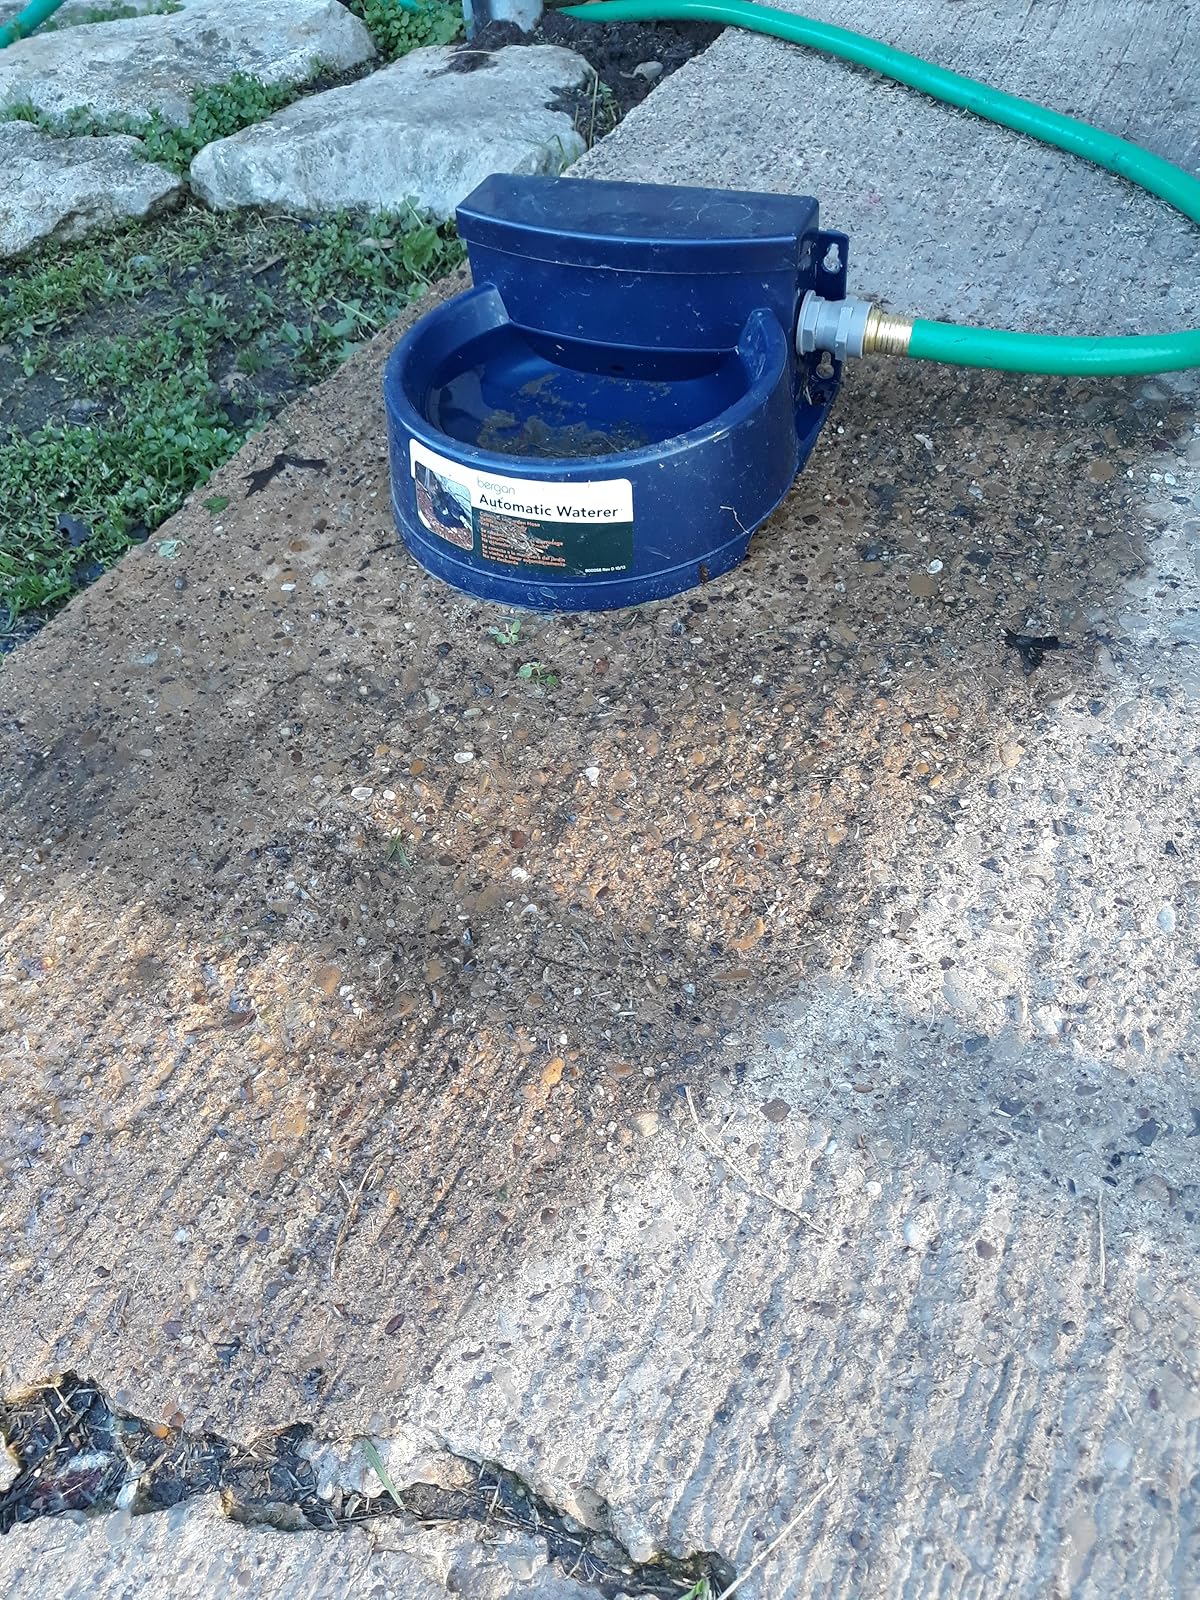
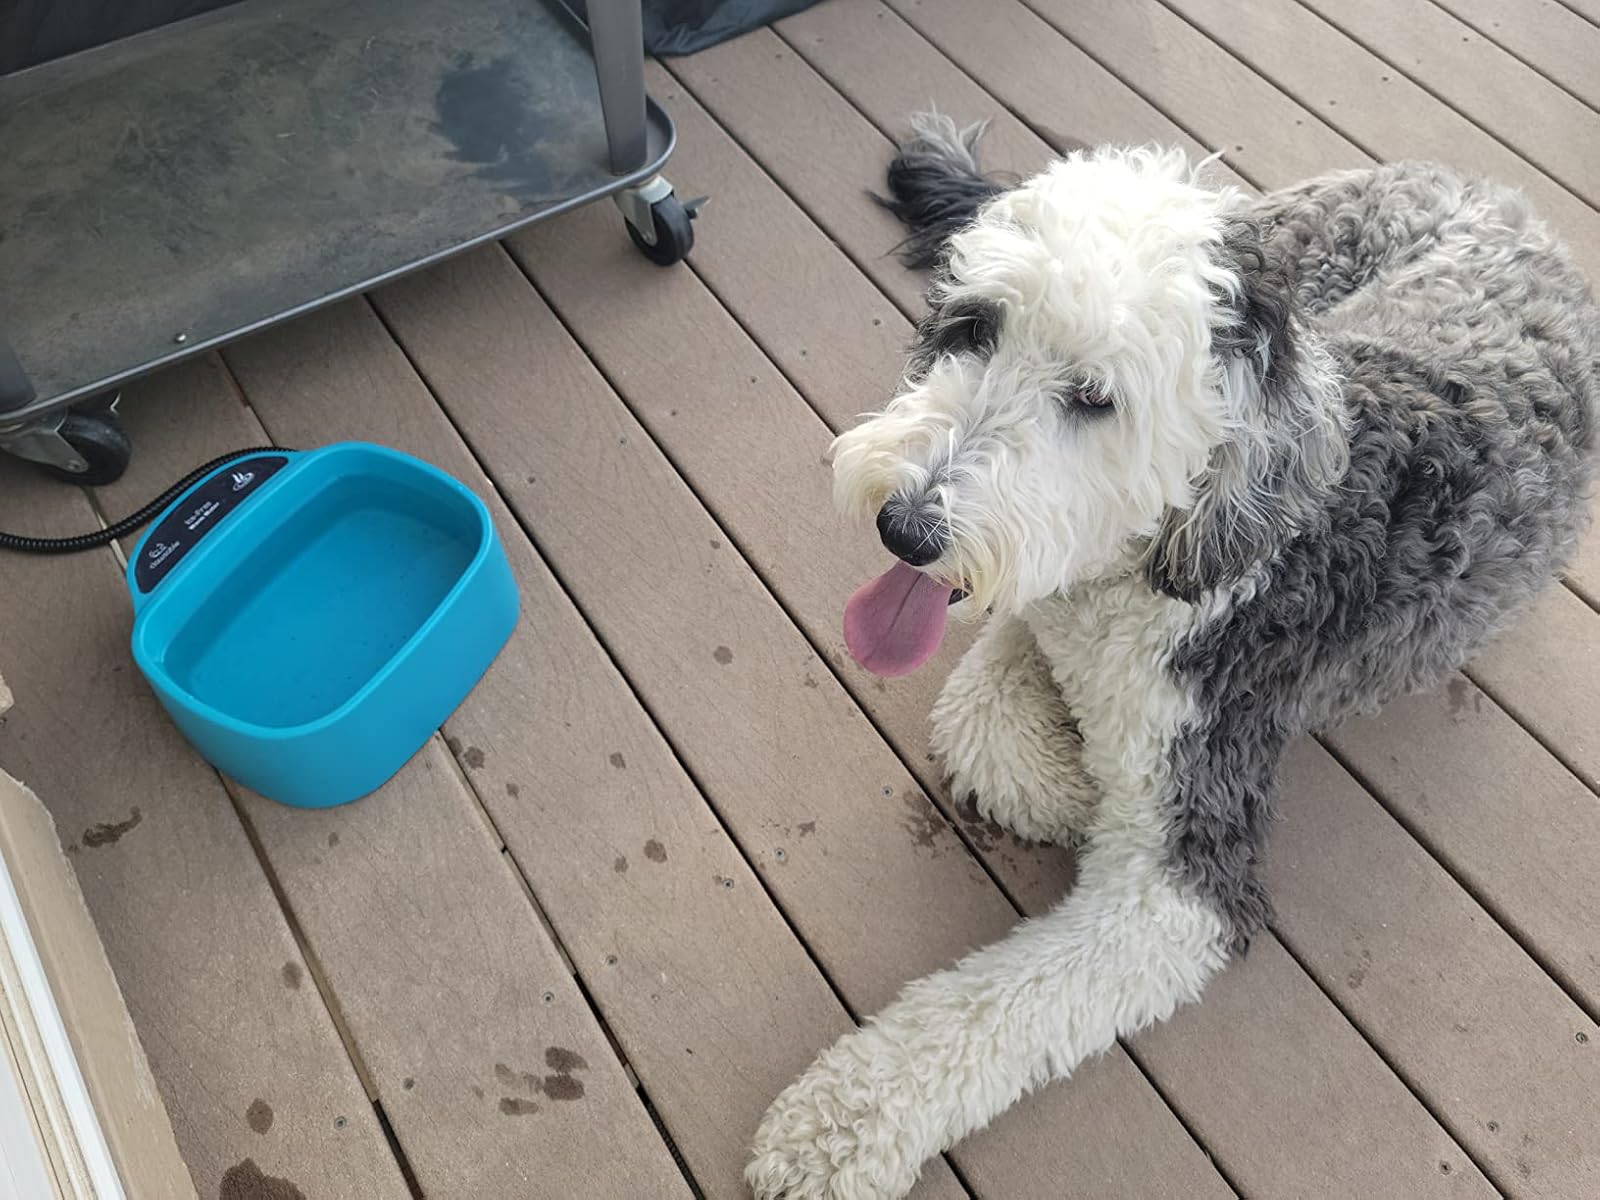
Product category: items_bowl
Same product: no